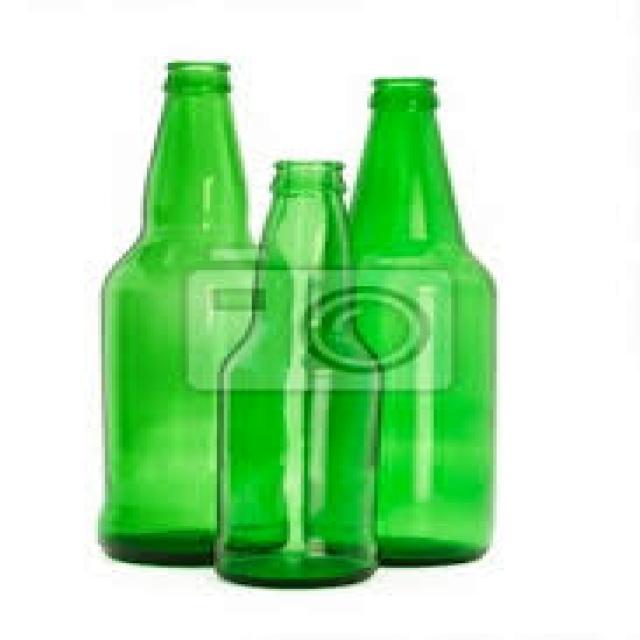
Label: Glass